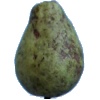
Label: Pear Stone 1